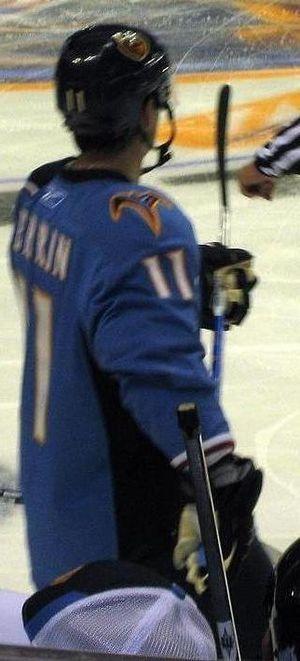
Éric Perrin est un joueur professionnel canadien de hockey sur glace. Il évolue au poste de centre.
Martin St-Louis est un joueur professionnel canadien de hockey sur glace qui évoluait au poste d'ailier droit. Il est reconnu comme un des joueurs au jeu le plus propre dans la LNH, ce qui lui a valu cinq nominations au trophée Lady Byng, qu'il a remporté deux fois consécutivement, soit en 2010 et 2011 puis en 2013.